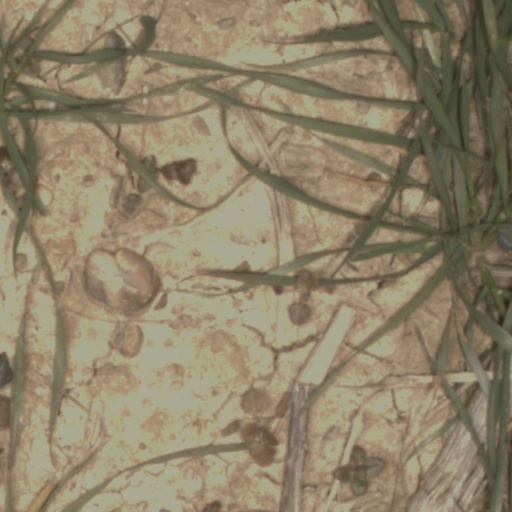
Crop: wheat